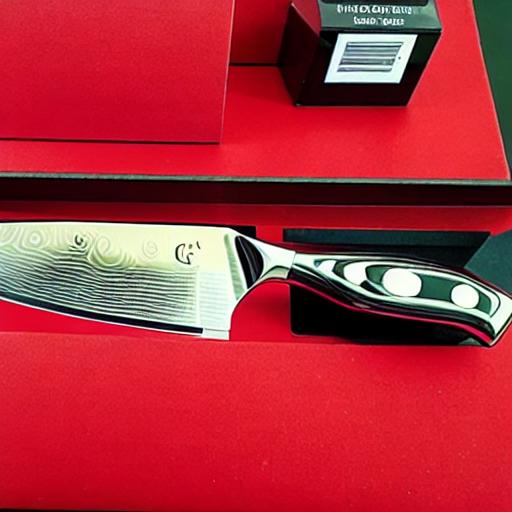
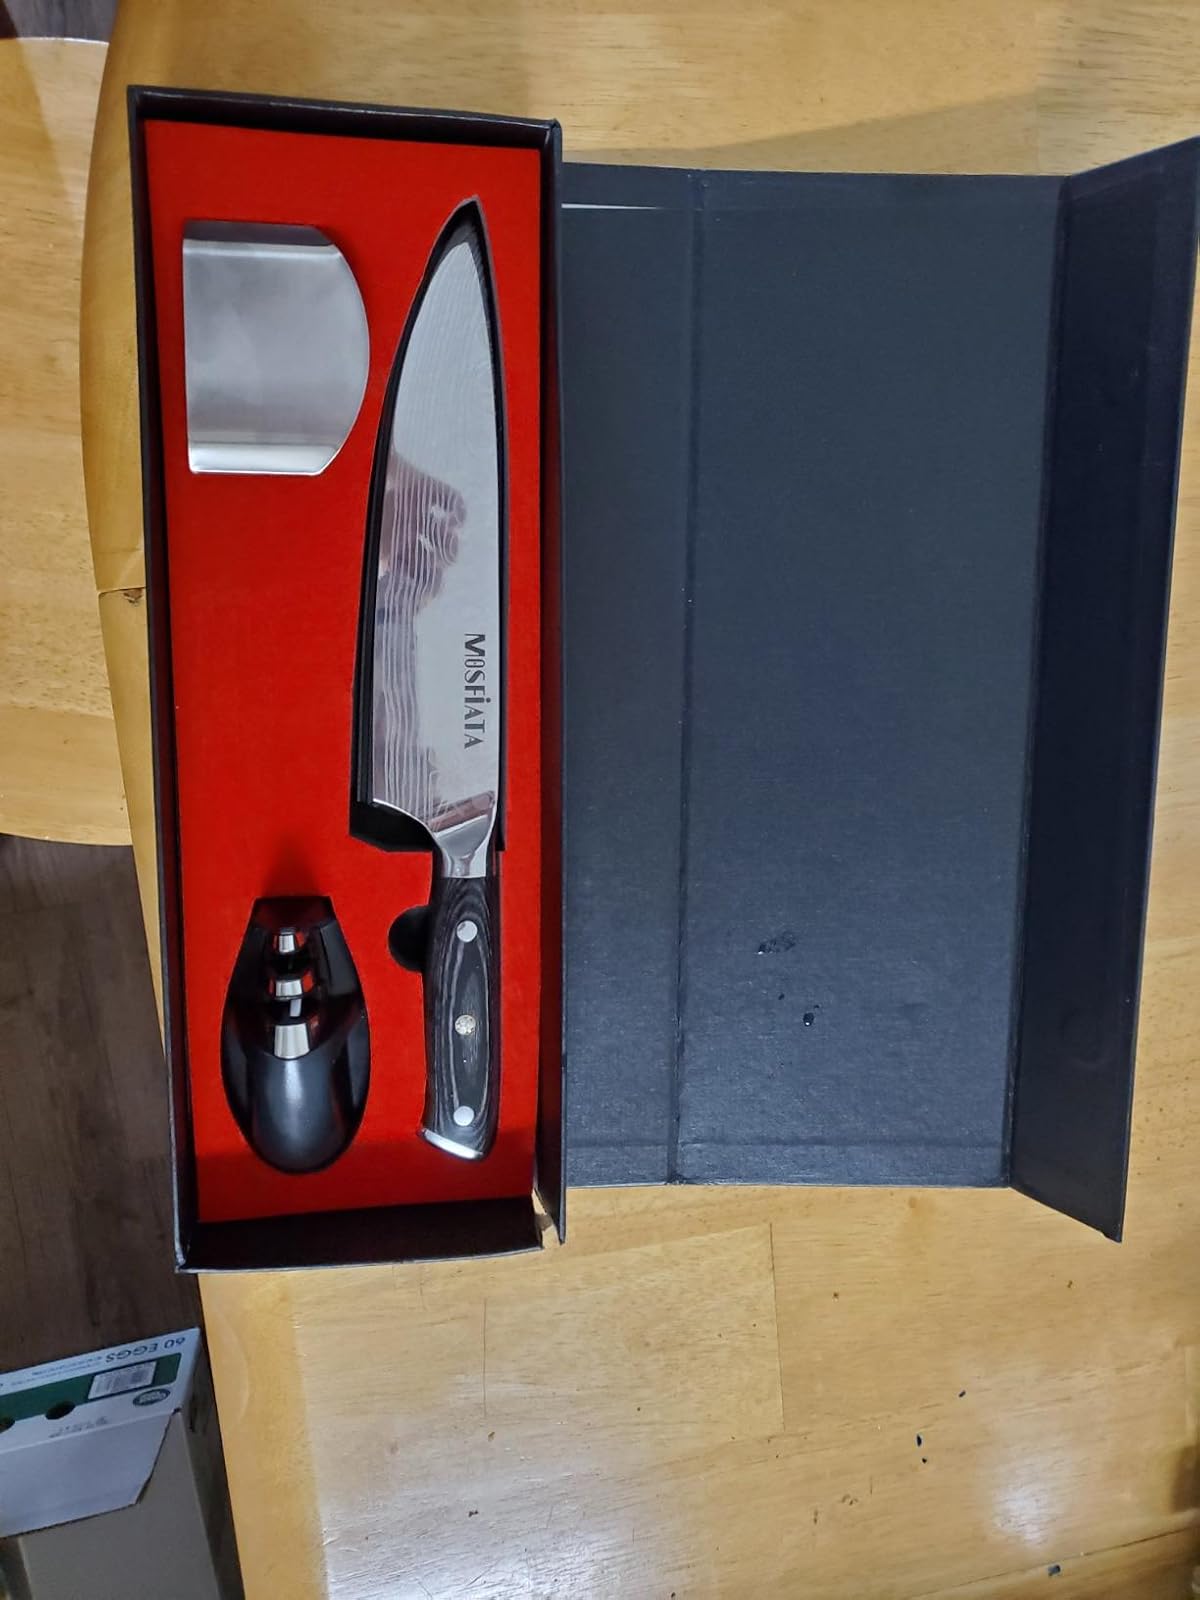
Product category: items_knife
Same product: no